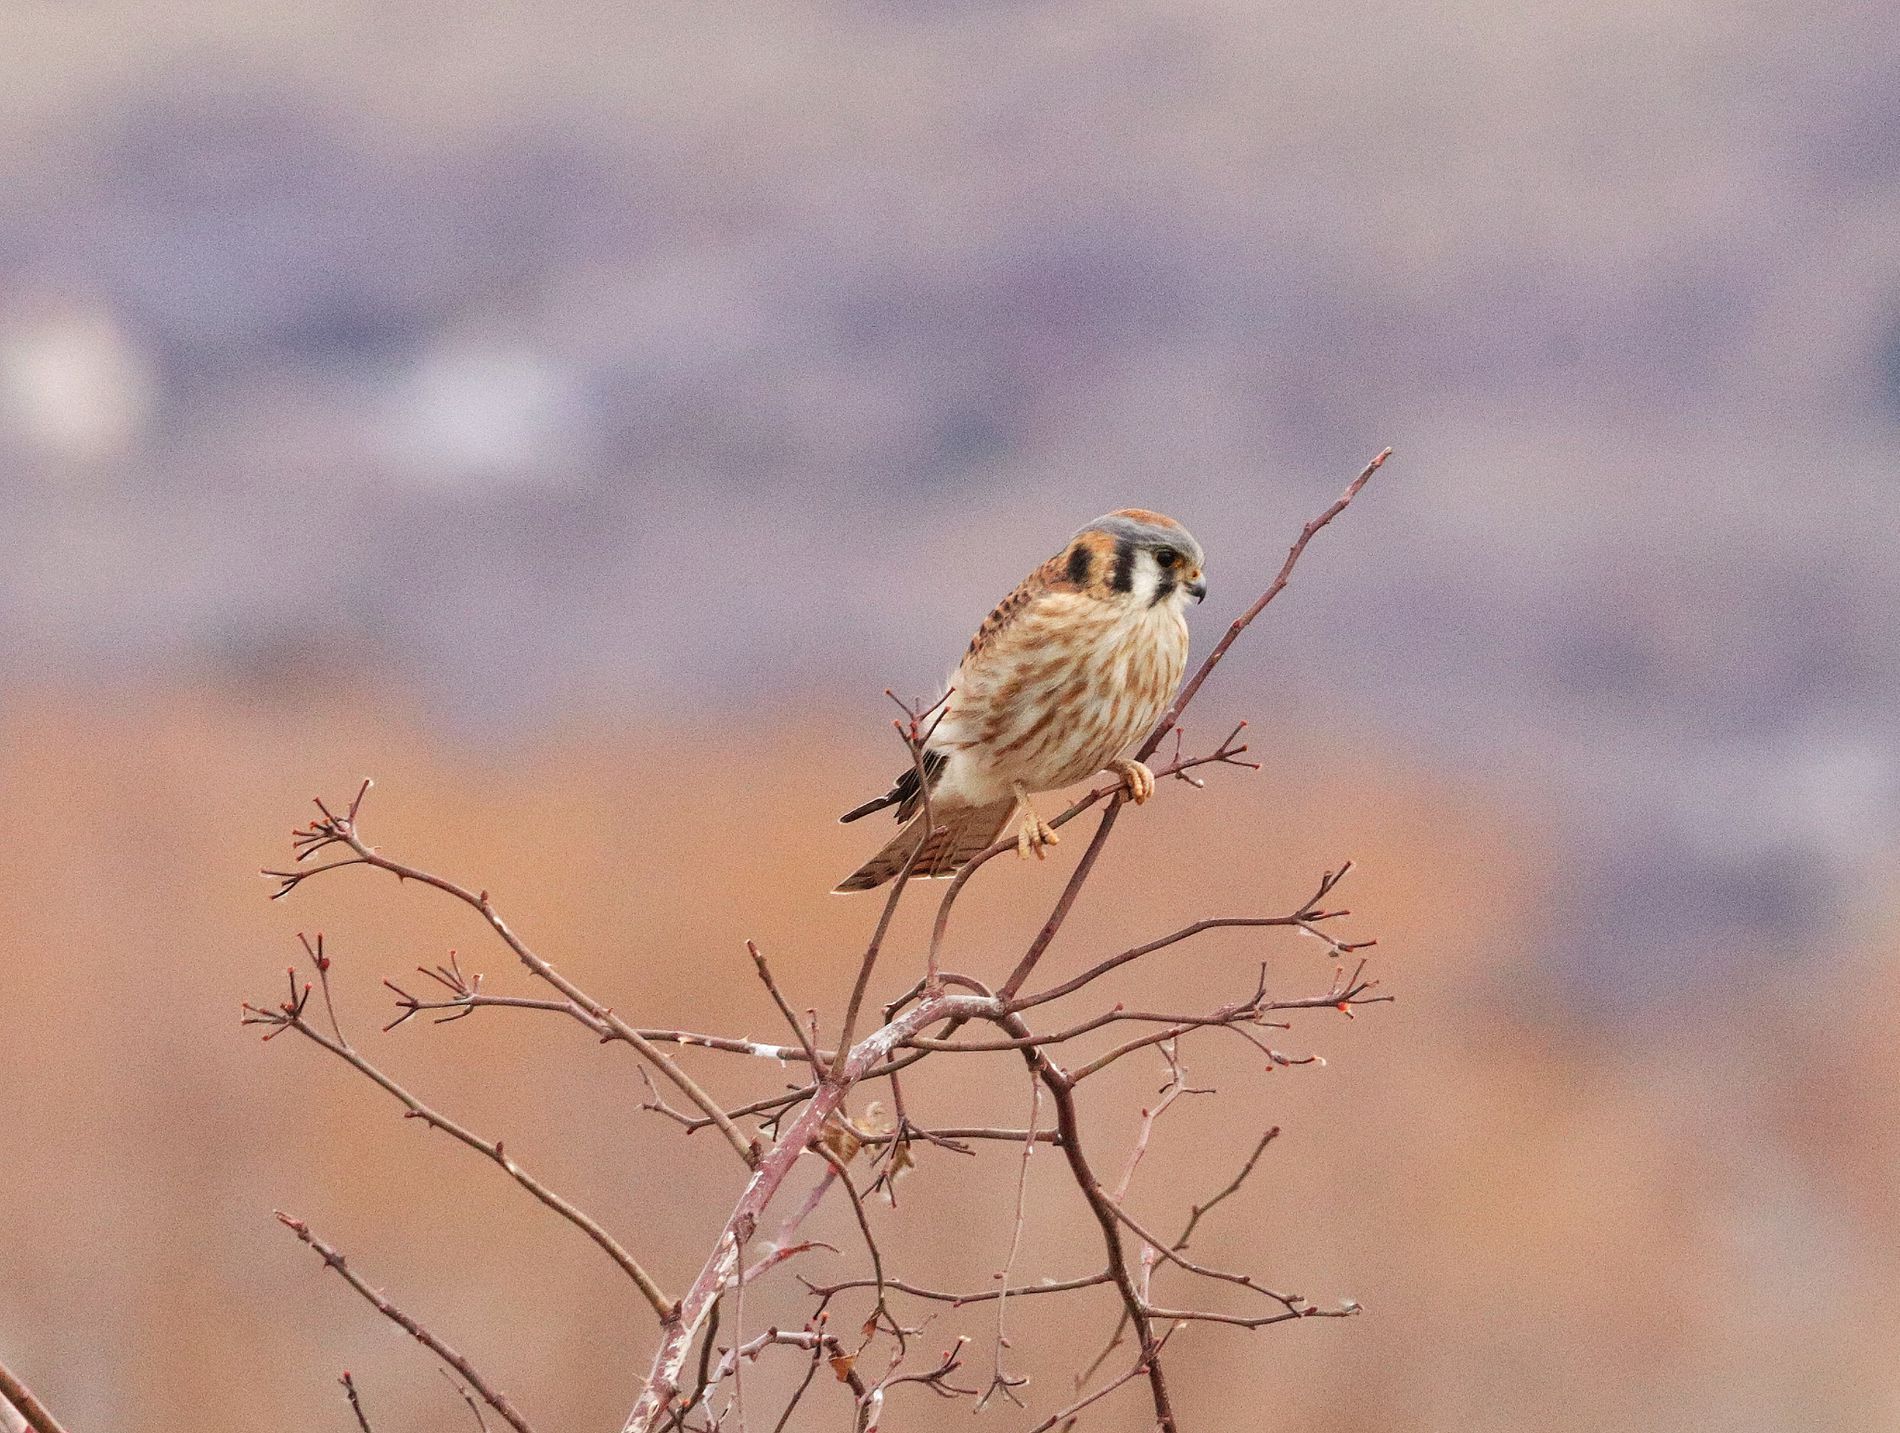
American Kestrel.
Image features a blurry background with a bird in the foreground, probably an American Kestrel, with its small black beak. The bird is standing on partially visible branches, gripping them with its strong yellowish claws.
A low-angle shot taken under a proper light source, most likely soft daylight, with a warm orangish color palette, featuring a blurry background with a bird in the foreground, probably an American Kestrel, with its small black beak. The bird is standing on partially visible branches, gripping them with its strong yellowish claws. The color palette, combined with the elements and details shown in the image, evokes a sense of calmness, quietness, and peacefulness. It also evokes a sense of nature’s beauty.
Labels: Animal, Bird, Finch, Anthus, Sparrow, Kite Bird, Hawk, Accipiter, Buzzard, Beak, Jay, American Kestrel, Blurry Background, Branches, Claw
Camera: Canon Canon EOS Rebel T7i
Lens: 150-600mm F5-6.3 DG OS HSM | Contemporary 015
Aperture: F11
Exposure: 1/1600 sec
ISO: 4000
Focal length: 600